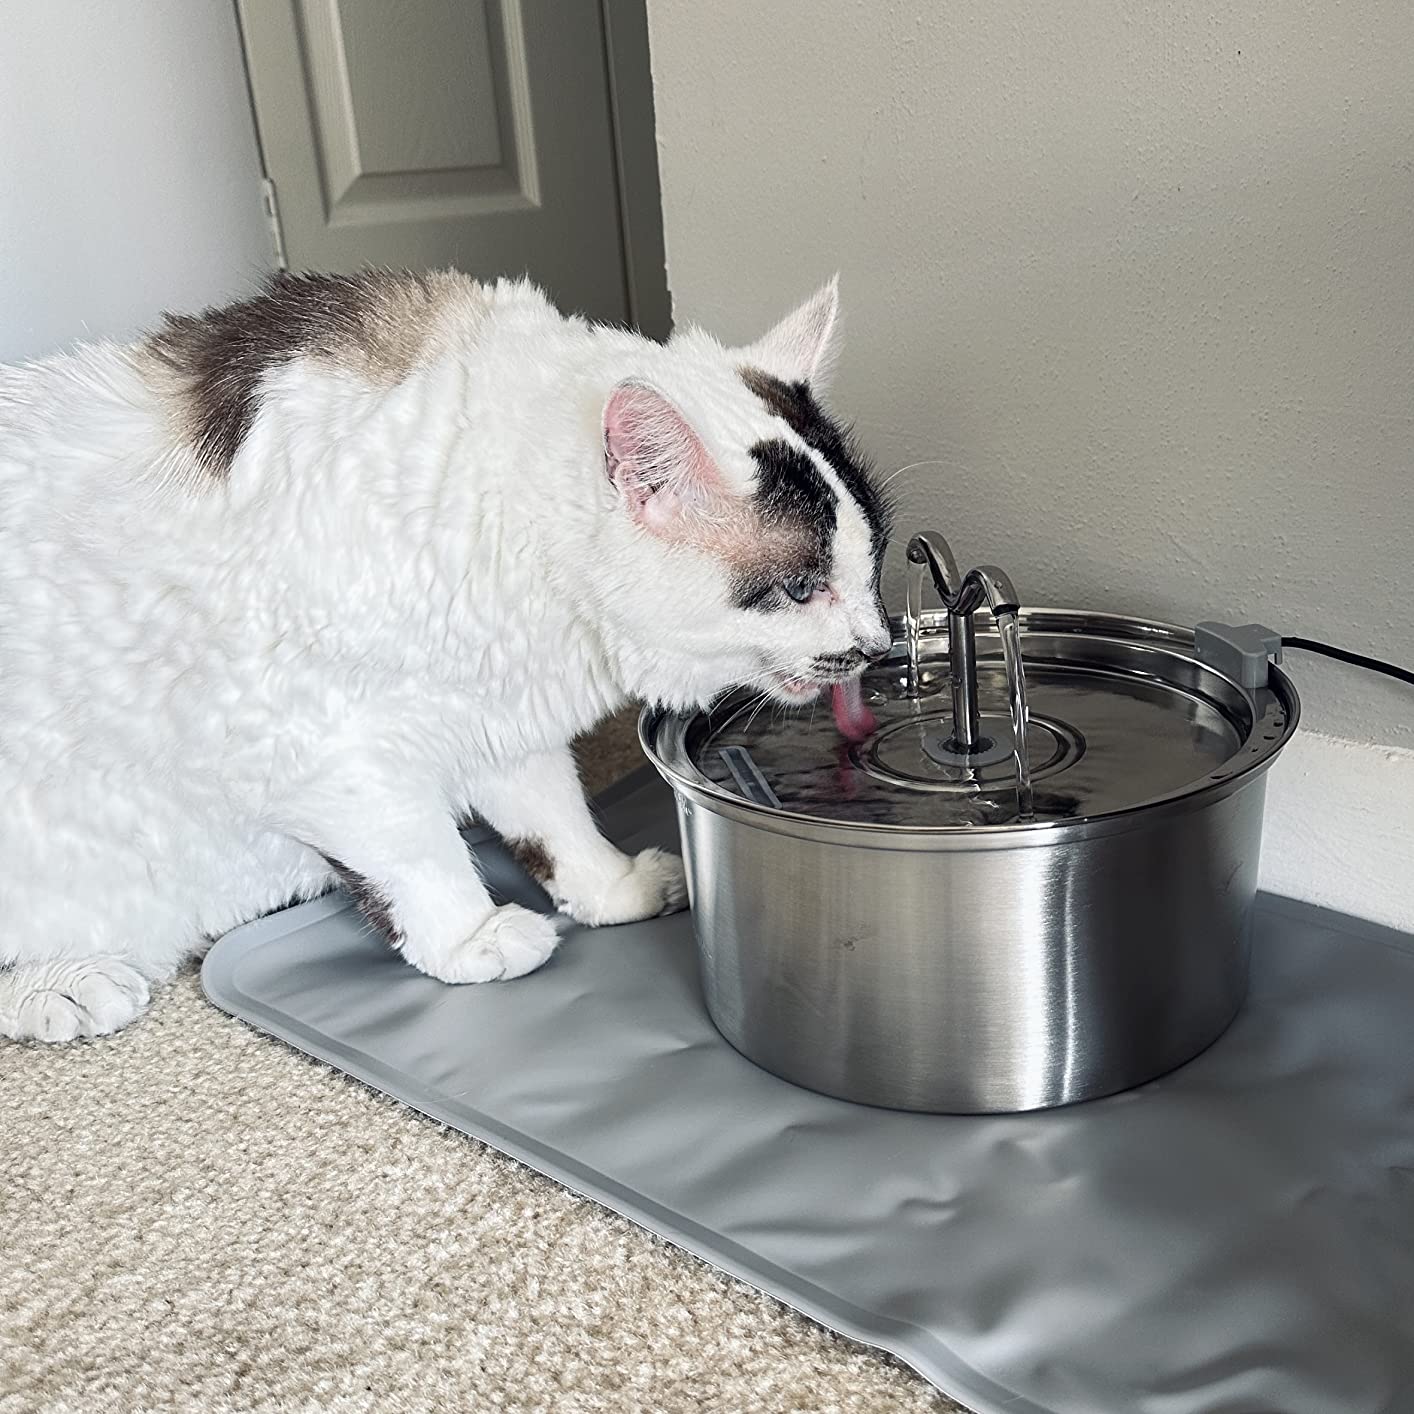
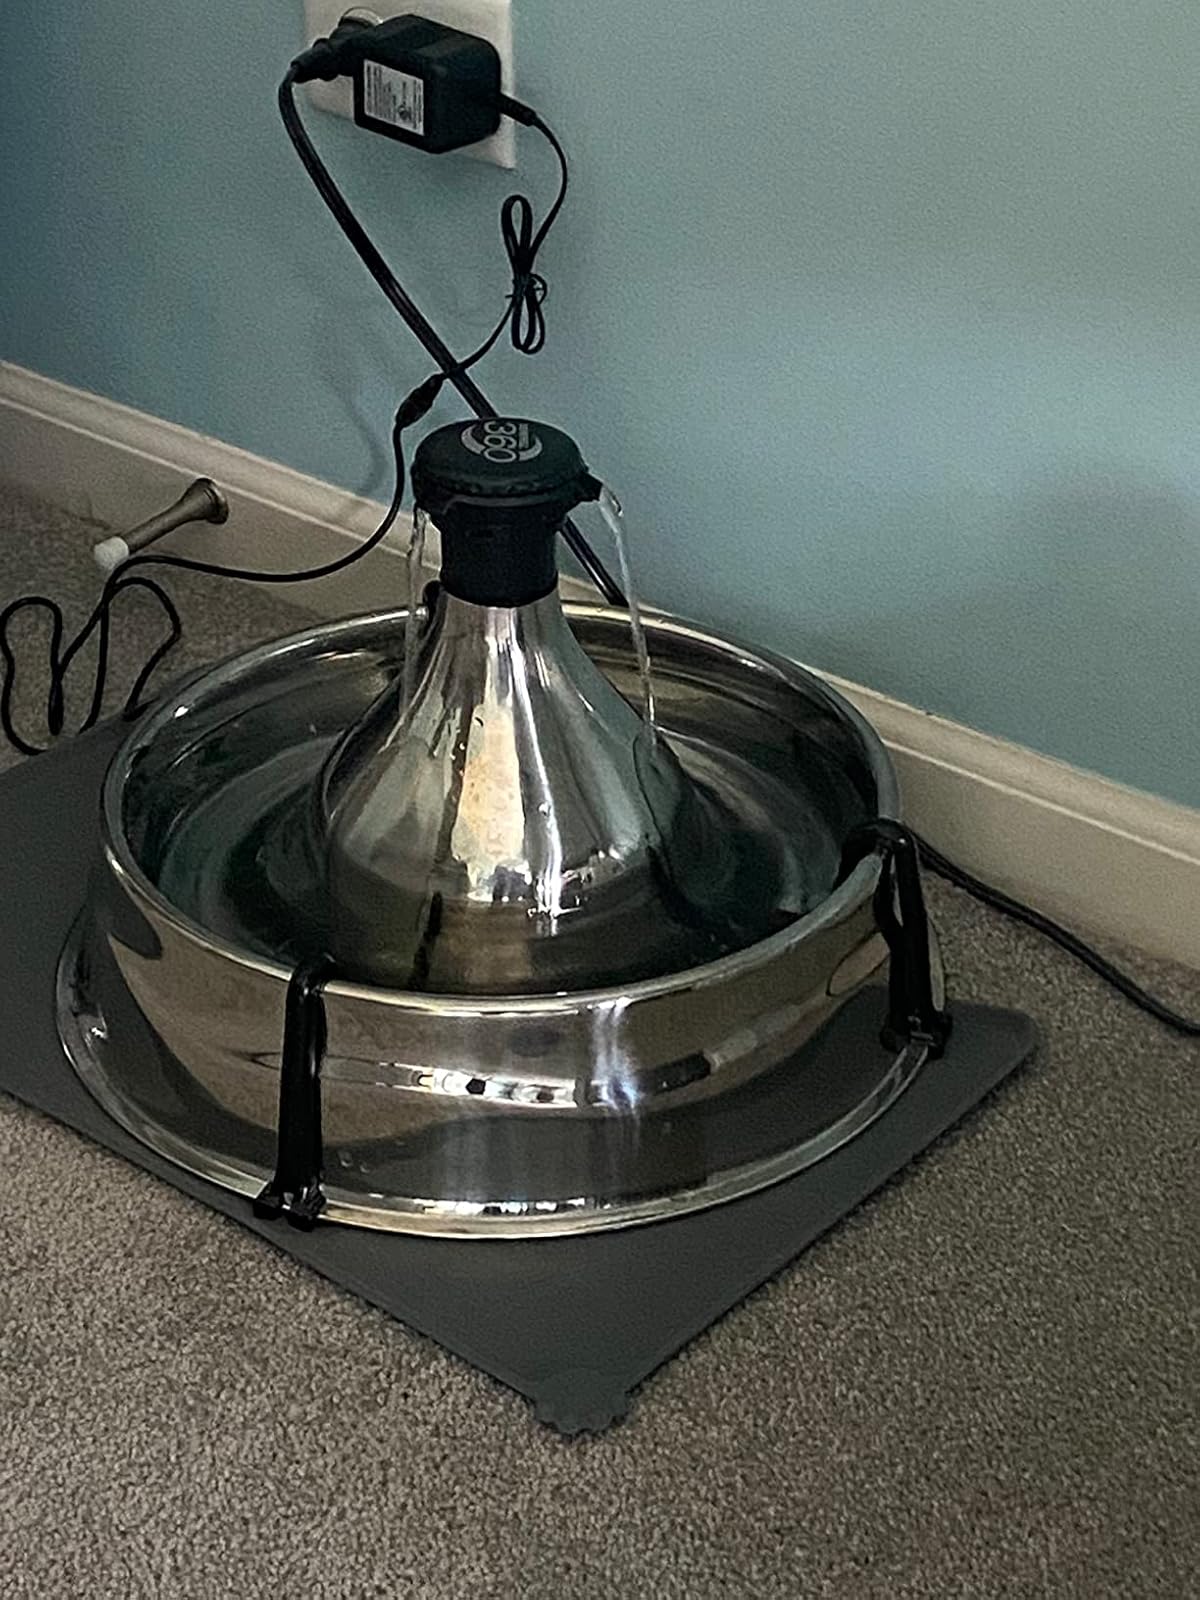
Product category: items_bowl
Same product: no